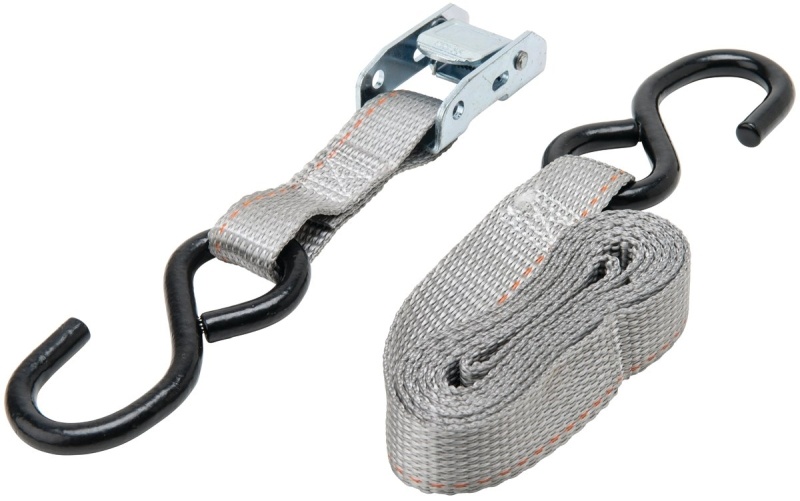
Keeper 89715-10 Tie-Down, Cam Buckle, 1 in W, 6 ft L, Polyester, Gray, 400 lb, S-Hook End Fitting
TIEDOWN CAM BUCKLE 1200LB 6FT
Brand: Keeper
Category: Vehicles & Parts > Vehicle Parts & Accessories > Vehicle Safety & Security > Watercraft Safety Equipment > Throw Ropes